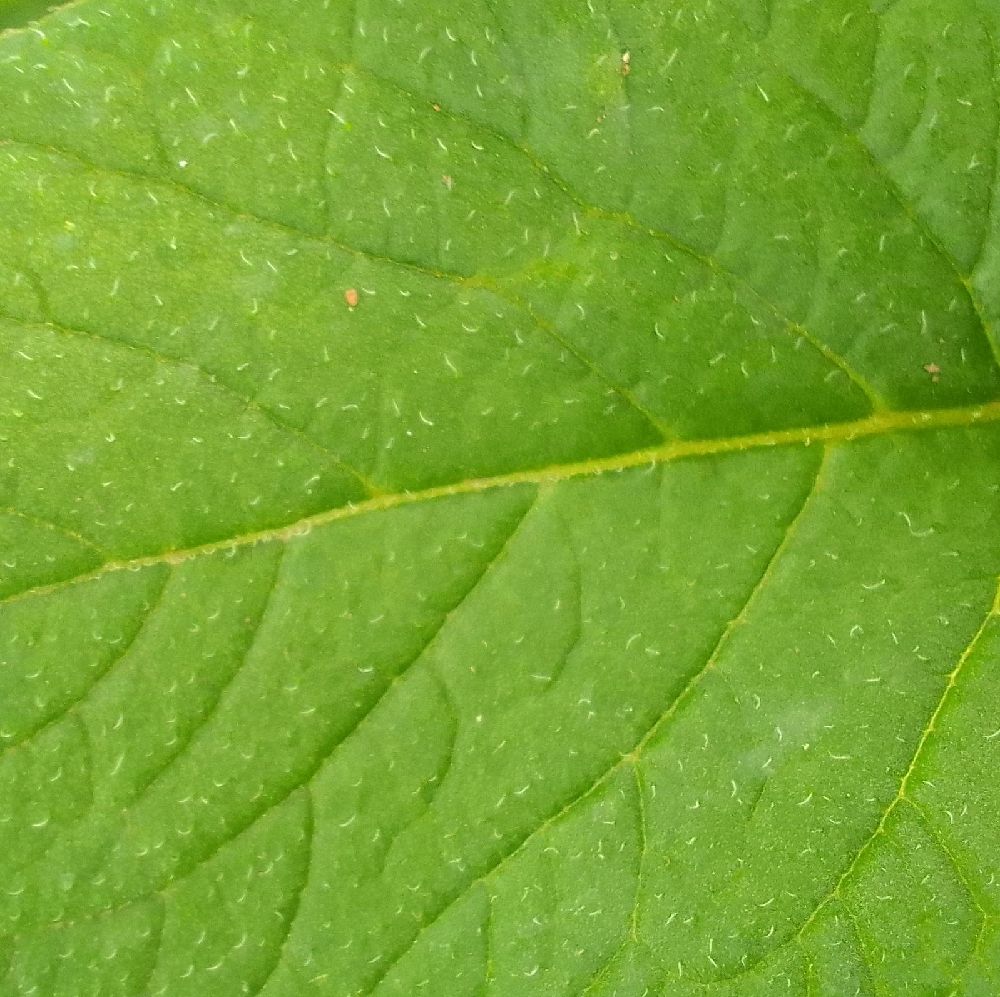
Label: Healthy